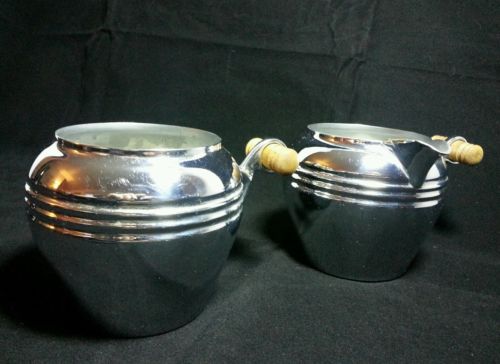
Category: toaster